Johannes Virolainen

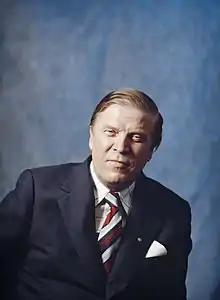
Virolainen in 1975.

Johannes Virolainen (31 January 1914 – 11 December 2000) was a Finnish politician and who served as 30th Prime Minister of Finland, helped inhabitants of Karelia, and opposed the use of alcohol.